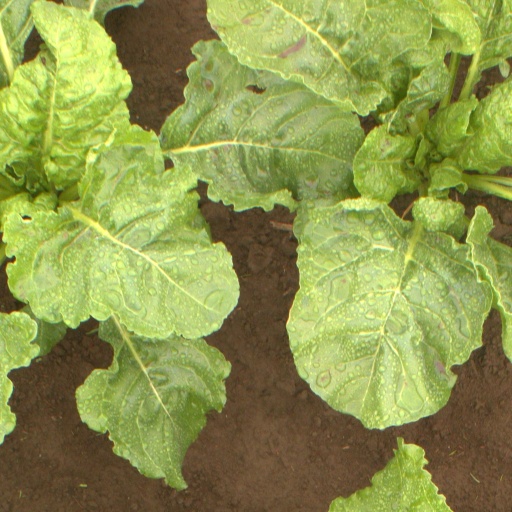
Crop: sugar beet